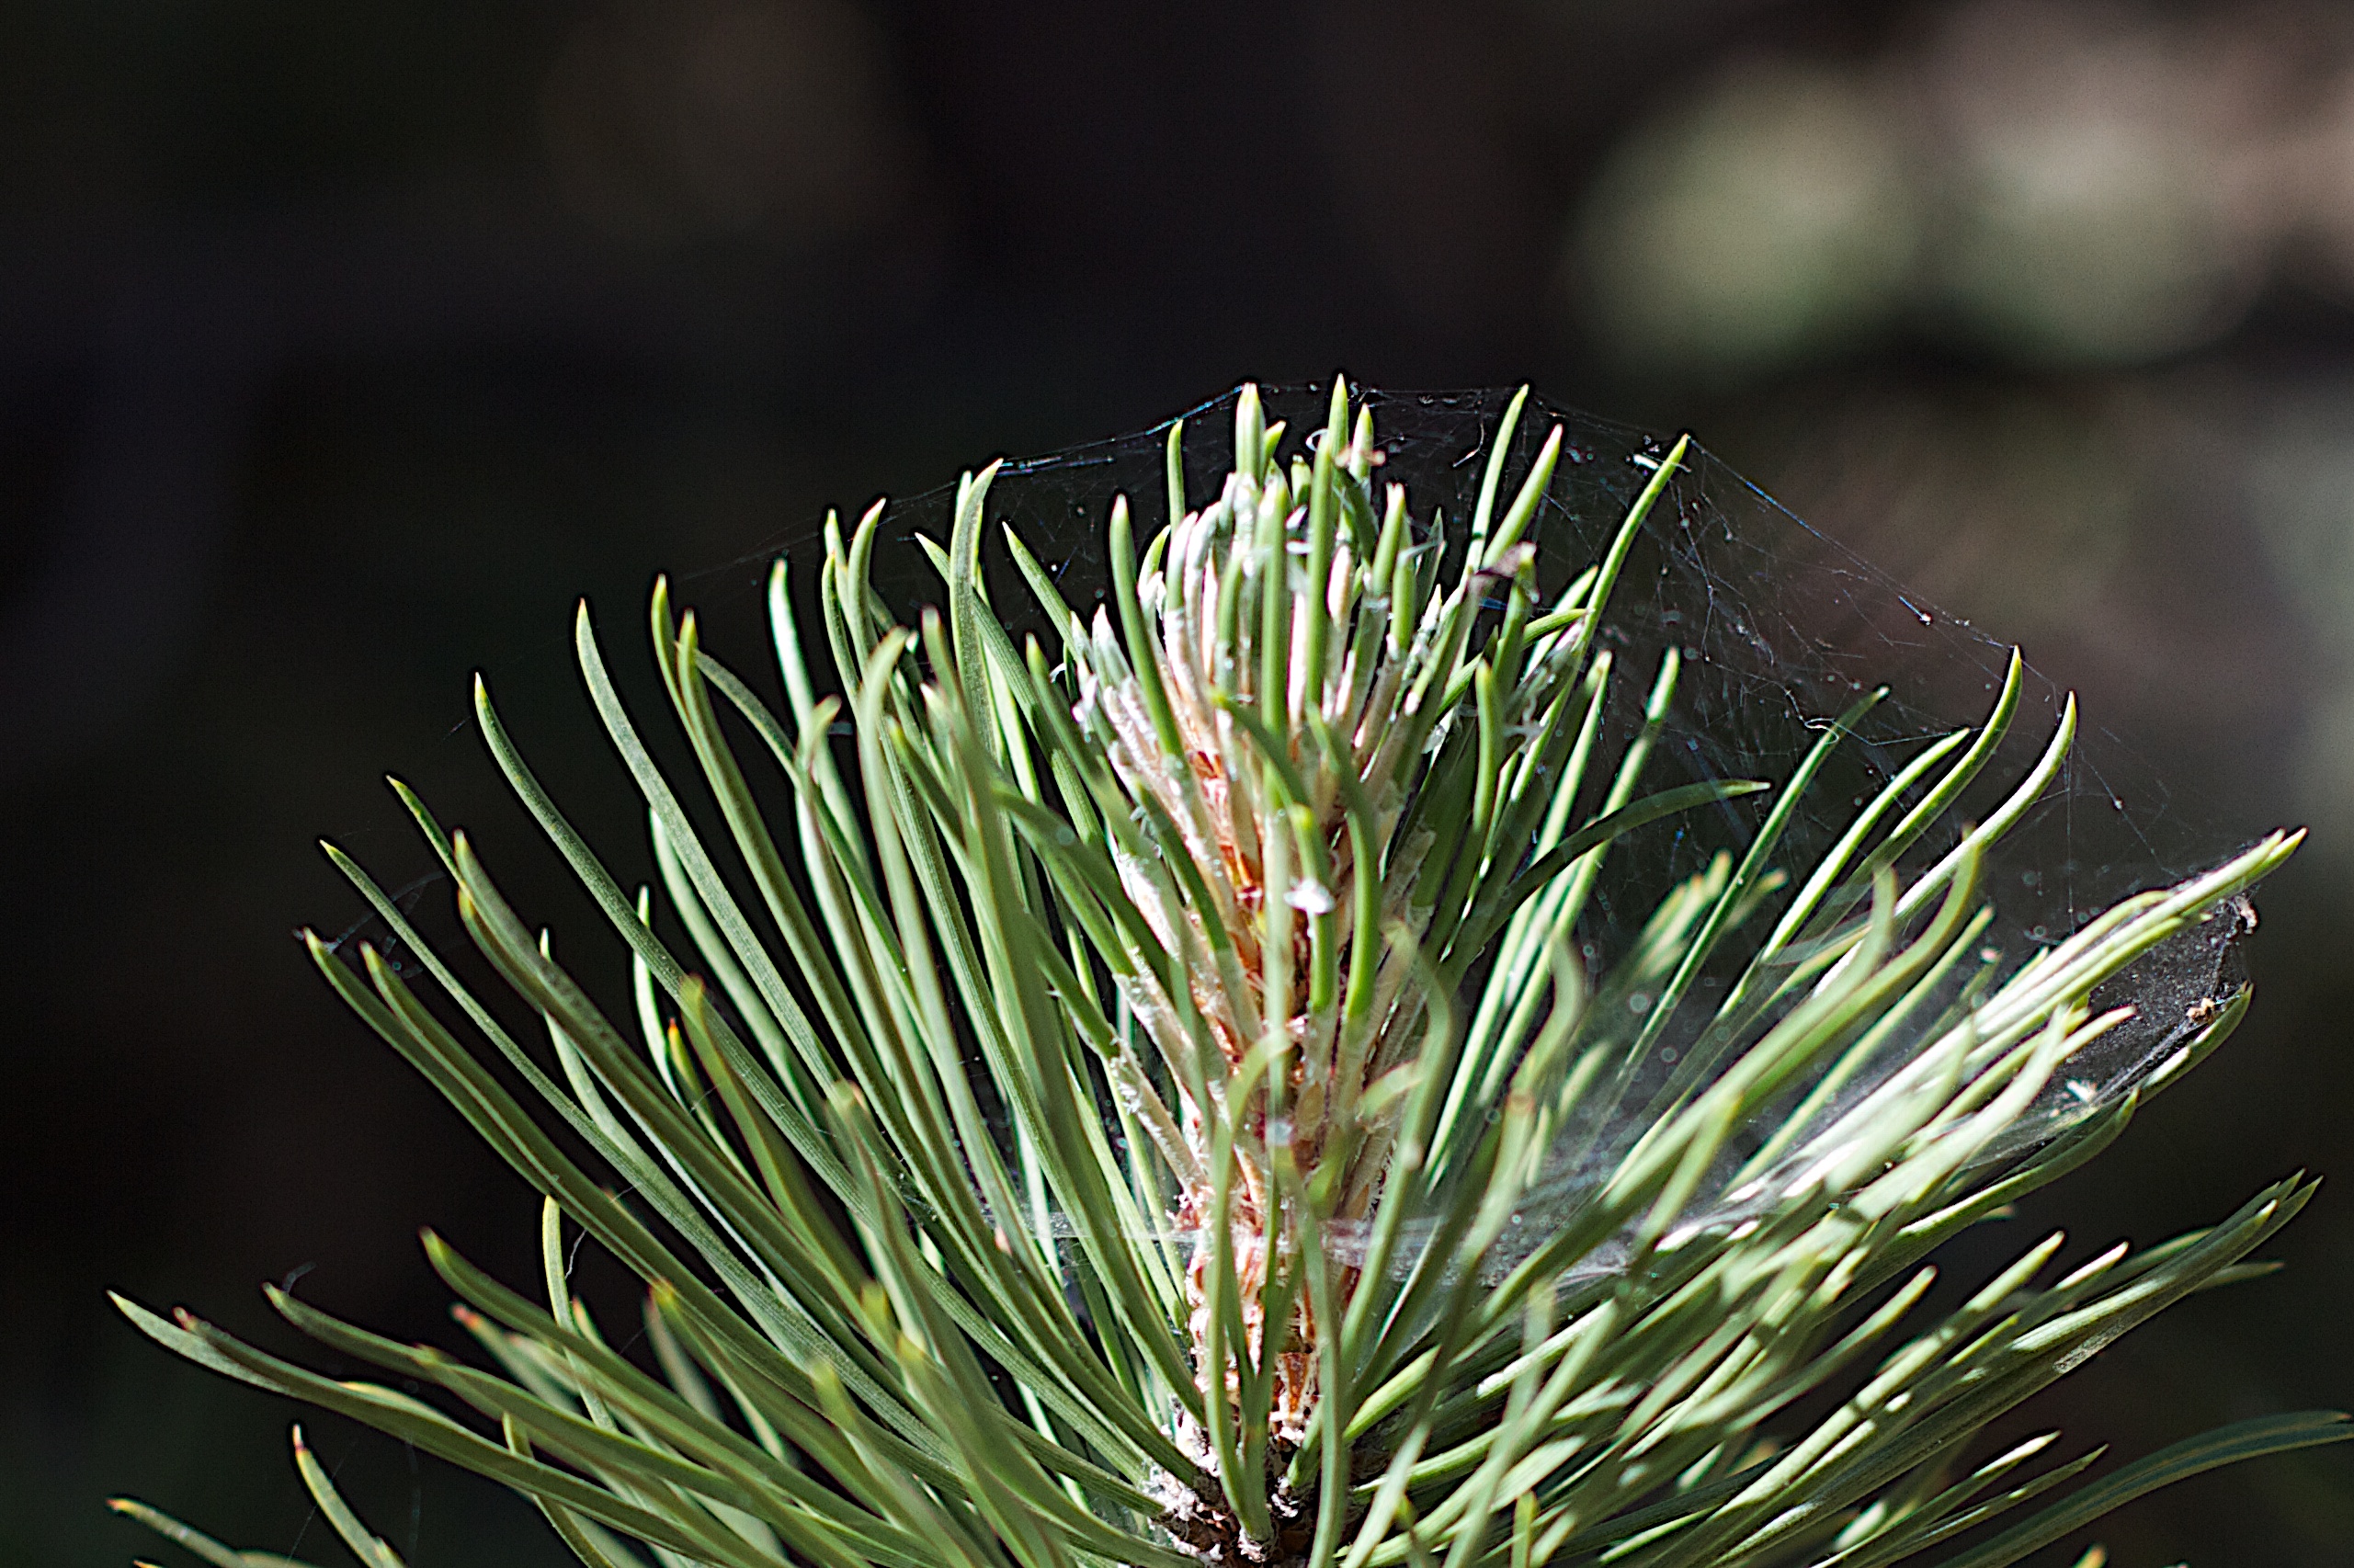
tree, nature, grass, branch, plant, leaf, flower, green, botany, fir, flora, twig, conifer, close up, spruce, macro photography, flowering plant, grass family, plant stem, woody plant, land plant